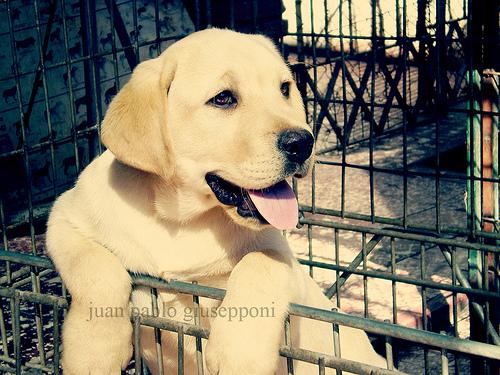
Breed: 3580-n000122-Labrador_retriever